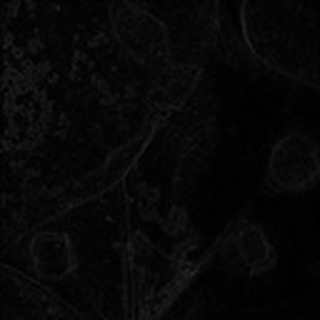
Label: cotton_target_spot